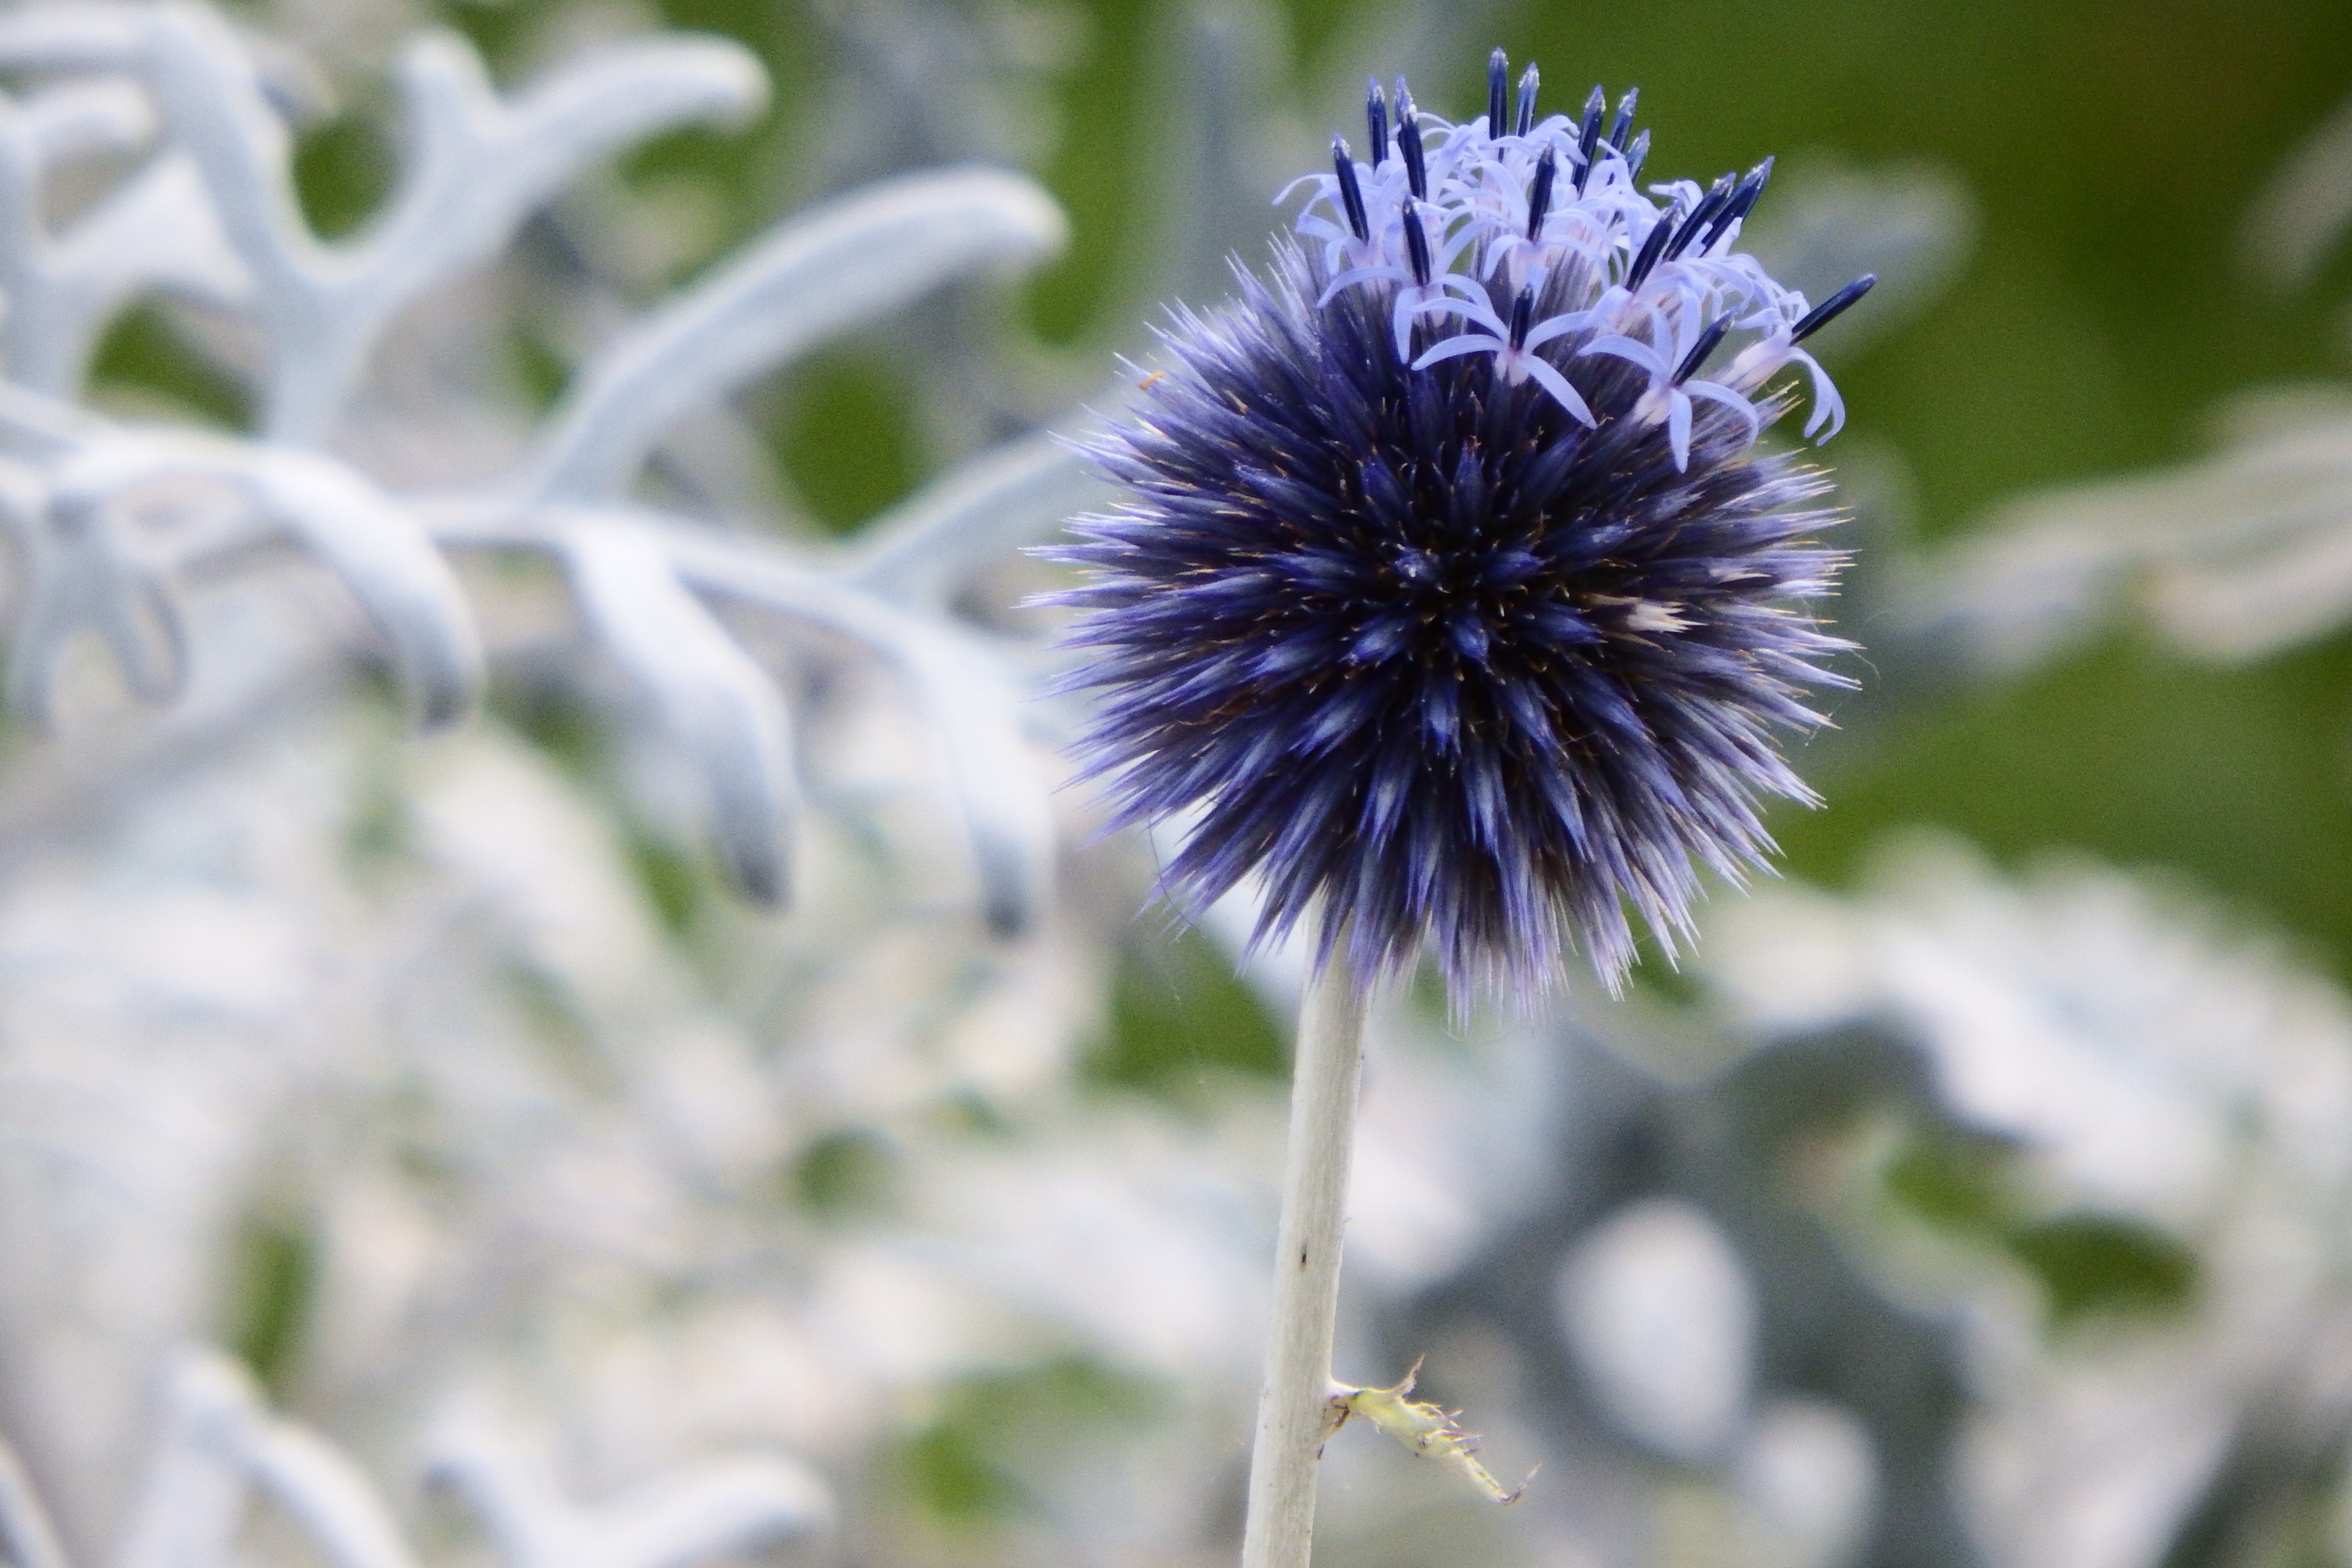
nature, prickly, plant, flower, petal, summer, dry, park, botany, garden, flora, wild flower, wildflower, close up, thistle, time of year, bluish, macro photography, ornamental thistle, flowering plant, daisy family, garden thistle, bumblebees, plant stem, land plant